MicroMegas detector

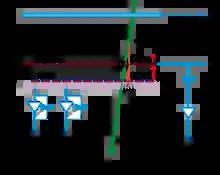
Working principle of a Micromegas detector. An electron/ion pair is created (1), and electron drifts (2) to the cathode. Close to a mesh (3) is undergoes an avalanche process (4), which is detected in the intended electrode (5).

While passing through the detector, a particle ionizes the gas, resulting in an electron/ion pair. Due to an electric field in the order of 400 V/cm, the pair does not recombine, and the electron drifts toward the amplification electrode (the mesh) and the ion toward the cathode. Close to the mesh, the electron is accelerated by an intense electric field, typically in the order of 40 kV/cm in the amplification gap. This creates more electron/ion pairs, resulting in an electron avalanche. A gain on the order of 10 creates a sufficiently large signal to be read out by the intended electrode. The readout electrode is usually segmented into strips and pixels in order to reconstruct the position of the impinging particle. The amplitude and the shape of the signal allows users to obtain information about the impinging time and energy of the impinging particle.